Amyas Preston

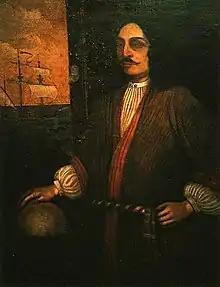
Sir George Somers, the co-leader of Preston's expedition

In 1595, he took part in the Preston Somers Expedition, co-lead with George Somers, which was initially supposed to join Walter Raleigh's El Dorado Expedition. After failing to meet with Raleigh at Trinidad, the expedition ventured on its own along the coast of Spanish Venezuela Province, capturing first the fort of La Guaira and later the colonial city of Caracas.